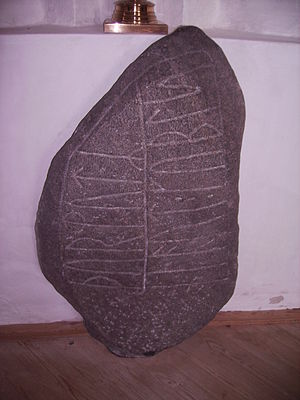
Nørre Næraa Kirke / Inventar
Runesten, 800-tallet
Nørre Næraa Kirke er en kirke beliggende i landsbyen Nørre Næraa, ca. 12 km øst for Bogense, i Nørre Næraa Sogn i Nordfyns Kommune. Landsbyen er nævnt første gang 1282, mens den romanske kirke måske er omtalt 1304. 1555 blev det besluttet, at beboerne i Roerslev fremover skulle søge Nørre Nærå Kirke, da deres forhenværende sognekirke, Kørup Kirke, skulle nedrives. 1590 havde Nørre Nærå Kirke 44 tiendeydere.